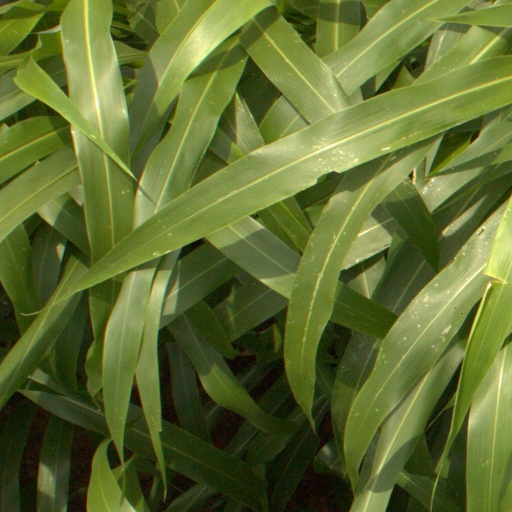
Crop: sorghum